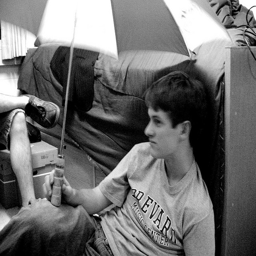
black and white image of a boy holding an open umbrella inside
A man sitting on the floor holding an umbrella.
A boy holding an umbrella open inside.
A young man, sitting on the floor, in front of a couch, holding an umbrella.
A black and white picture of a young man holding an umbrella inside